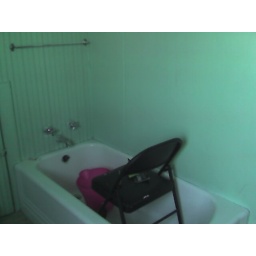
bathroom 3rd floor. chair in tub. clearly.